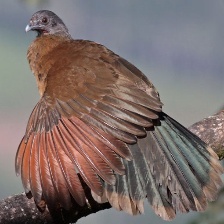
Species: GREY HEADED CHACHALACA
Scientific name: ORTALIS CINEREICEPS